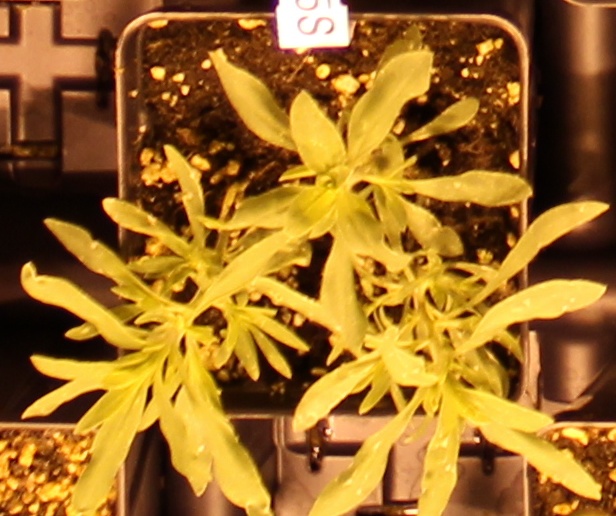
Label: Kochia